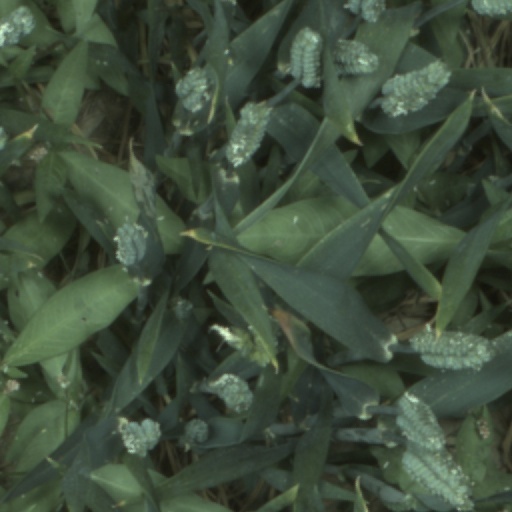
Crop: wheat